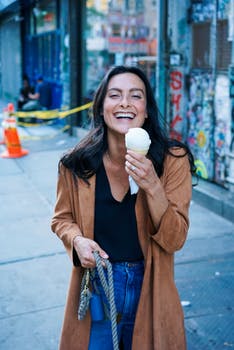
Label: No Watermark